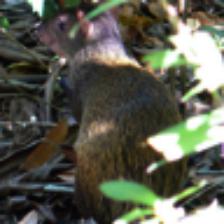
Label: NonHuman